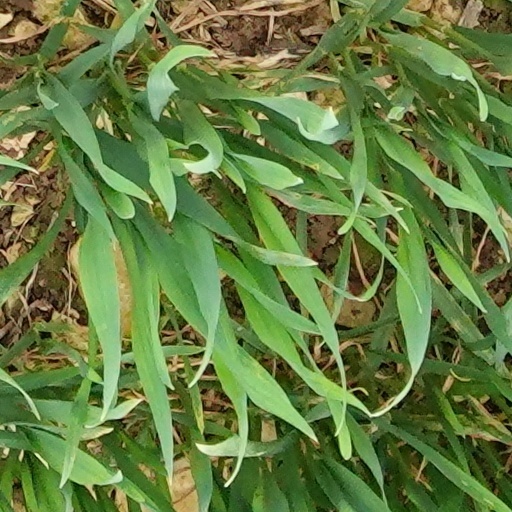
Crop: wheat